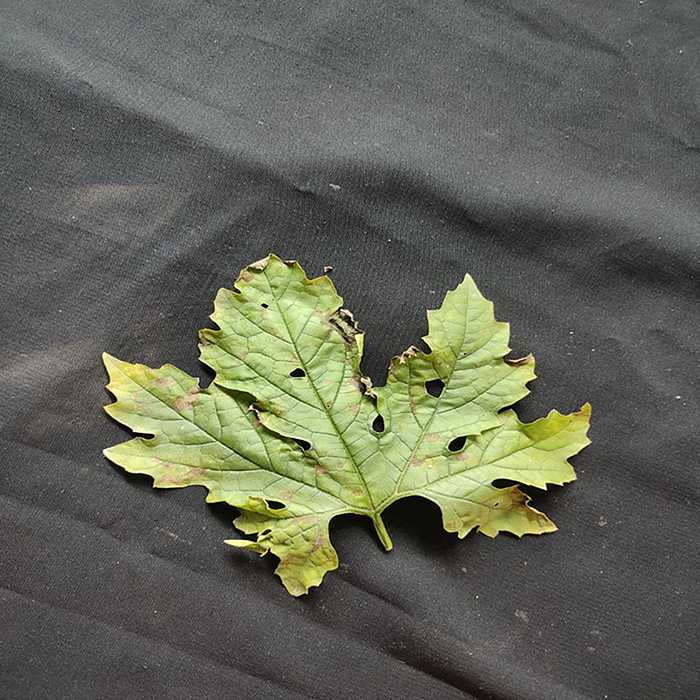
Plant: Bitter Gourd
Label: Downey mildew